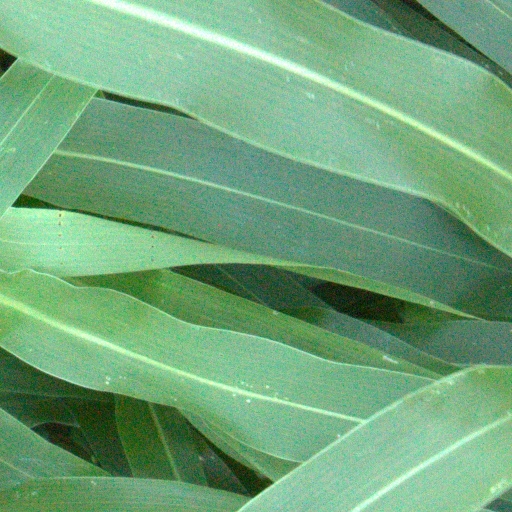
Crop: sorghum